Krasnoyarsk

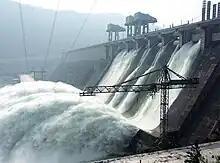
Krasnoyarsk hydroelectric dam

In the aftermath of the Russian Revolution of 1917, during the Russian Civil War, Siberia east of Omsk was controlled by white forces under Alexander Kolchak, who in December 1919 retreated east to Irkutsk and the Bolsheviks took control of the city. On a plateau 7 km outside of town was a prisoner of war camp with 13,000 German and Austrian troops. Elsa Brändström of the Swedish Red Cross spent almost a year there from July 1919 until May 1920.